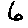
Label: 6